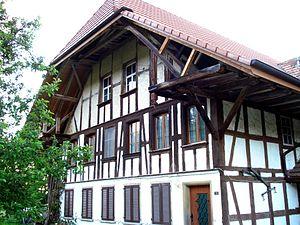
Maison typique d'Argovie
Murgenthal est une commune suisse du canton d'Argovie, située dans le district de Zofingue.